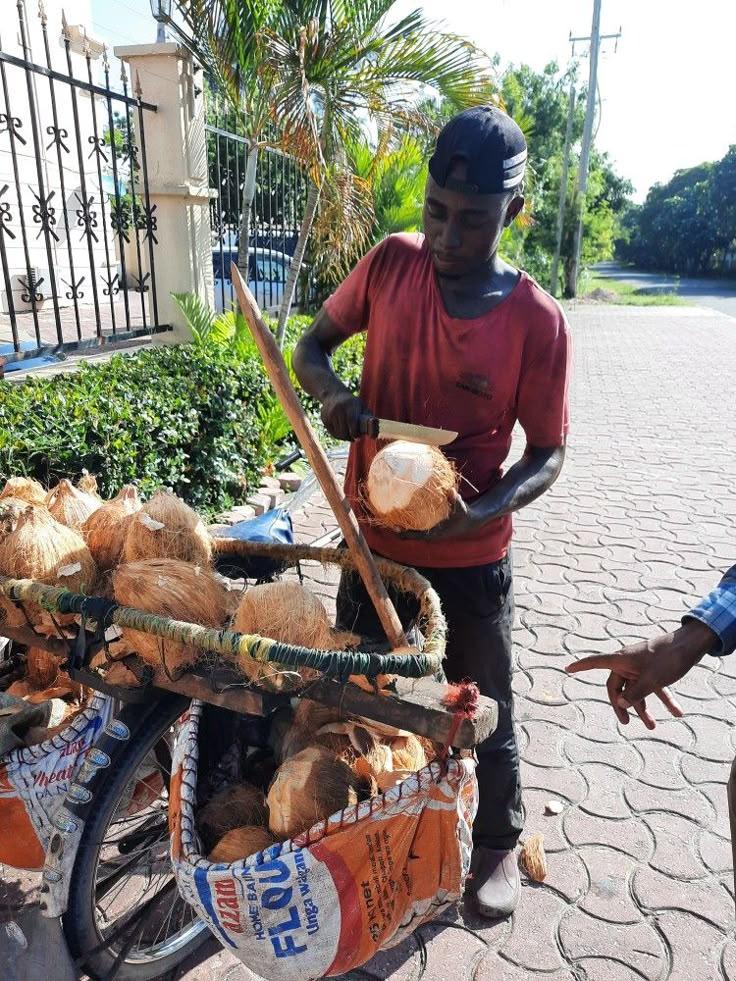
Mwanaume aliyevalia kofia nyeusi na shati nyekundu na suruali nyeusi akikata dafu upande wa juu mbele kukiwa na baiskeli iliyo na kikapu. Kando mwanaume anayenyorosha kidole kuelekeza kwa baiskeli hiyo.